Unit of action

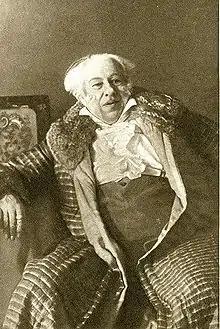
Rehearsal work on "bits" (or "units") of action to explore the dramatic possibilities of a script was propounded by Konstantin Stanislavsky (here seen in the role of the conservative patriarch Famusov in Alexander Griboyedov's satirical verse comedy "Woe from Wit")

In acting, units of action, otherwise known as bits or beats, are sections that a play's action can be divided into for the purposes of dramatic exploration in rehearsal.